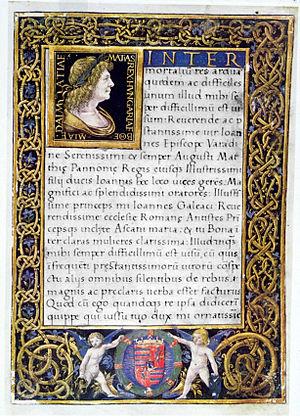
Giovanni Ambrogio de Predis est un peintre italien et enlumineur de la Renaissance né vers 1455 à Milan et mort dans la même ville après 1509.